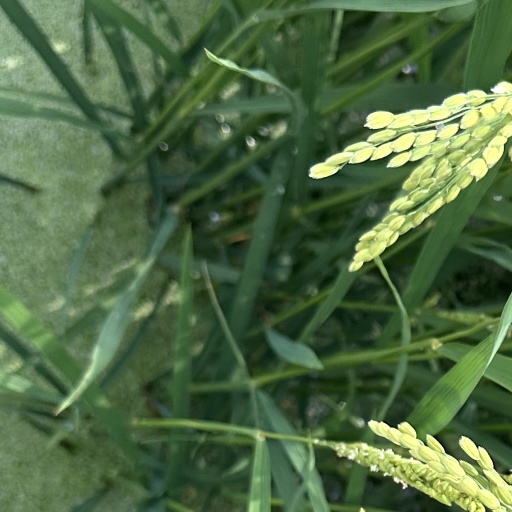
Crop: rice